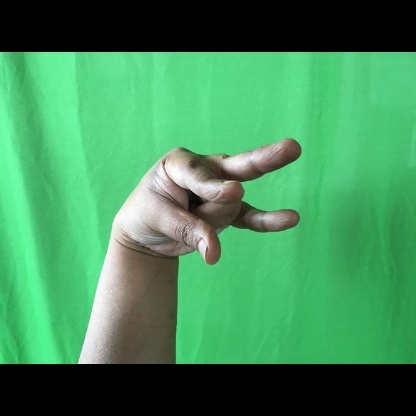
Mudra: Kangulam